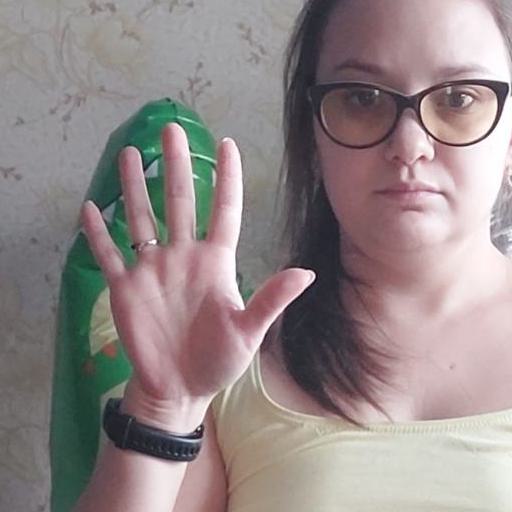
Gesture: palm